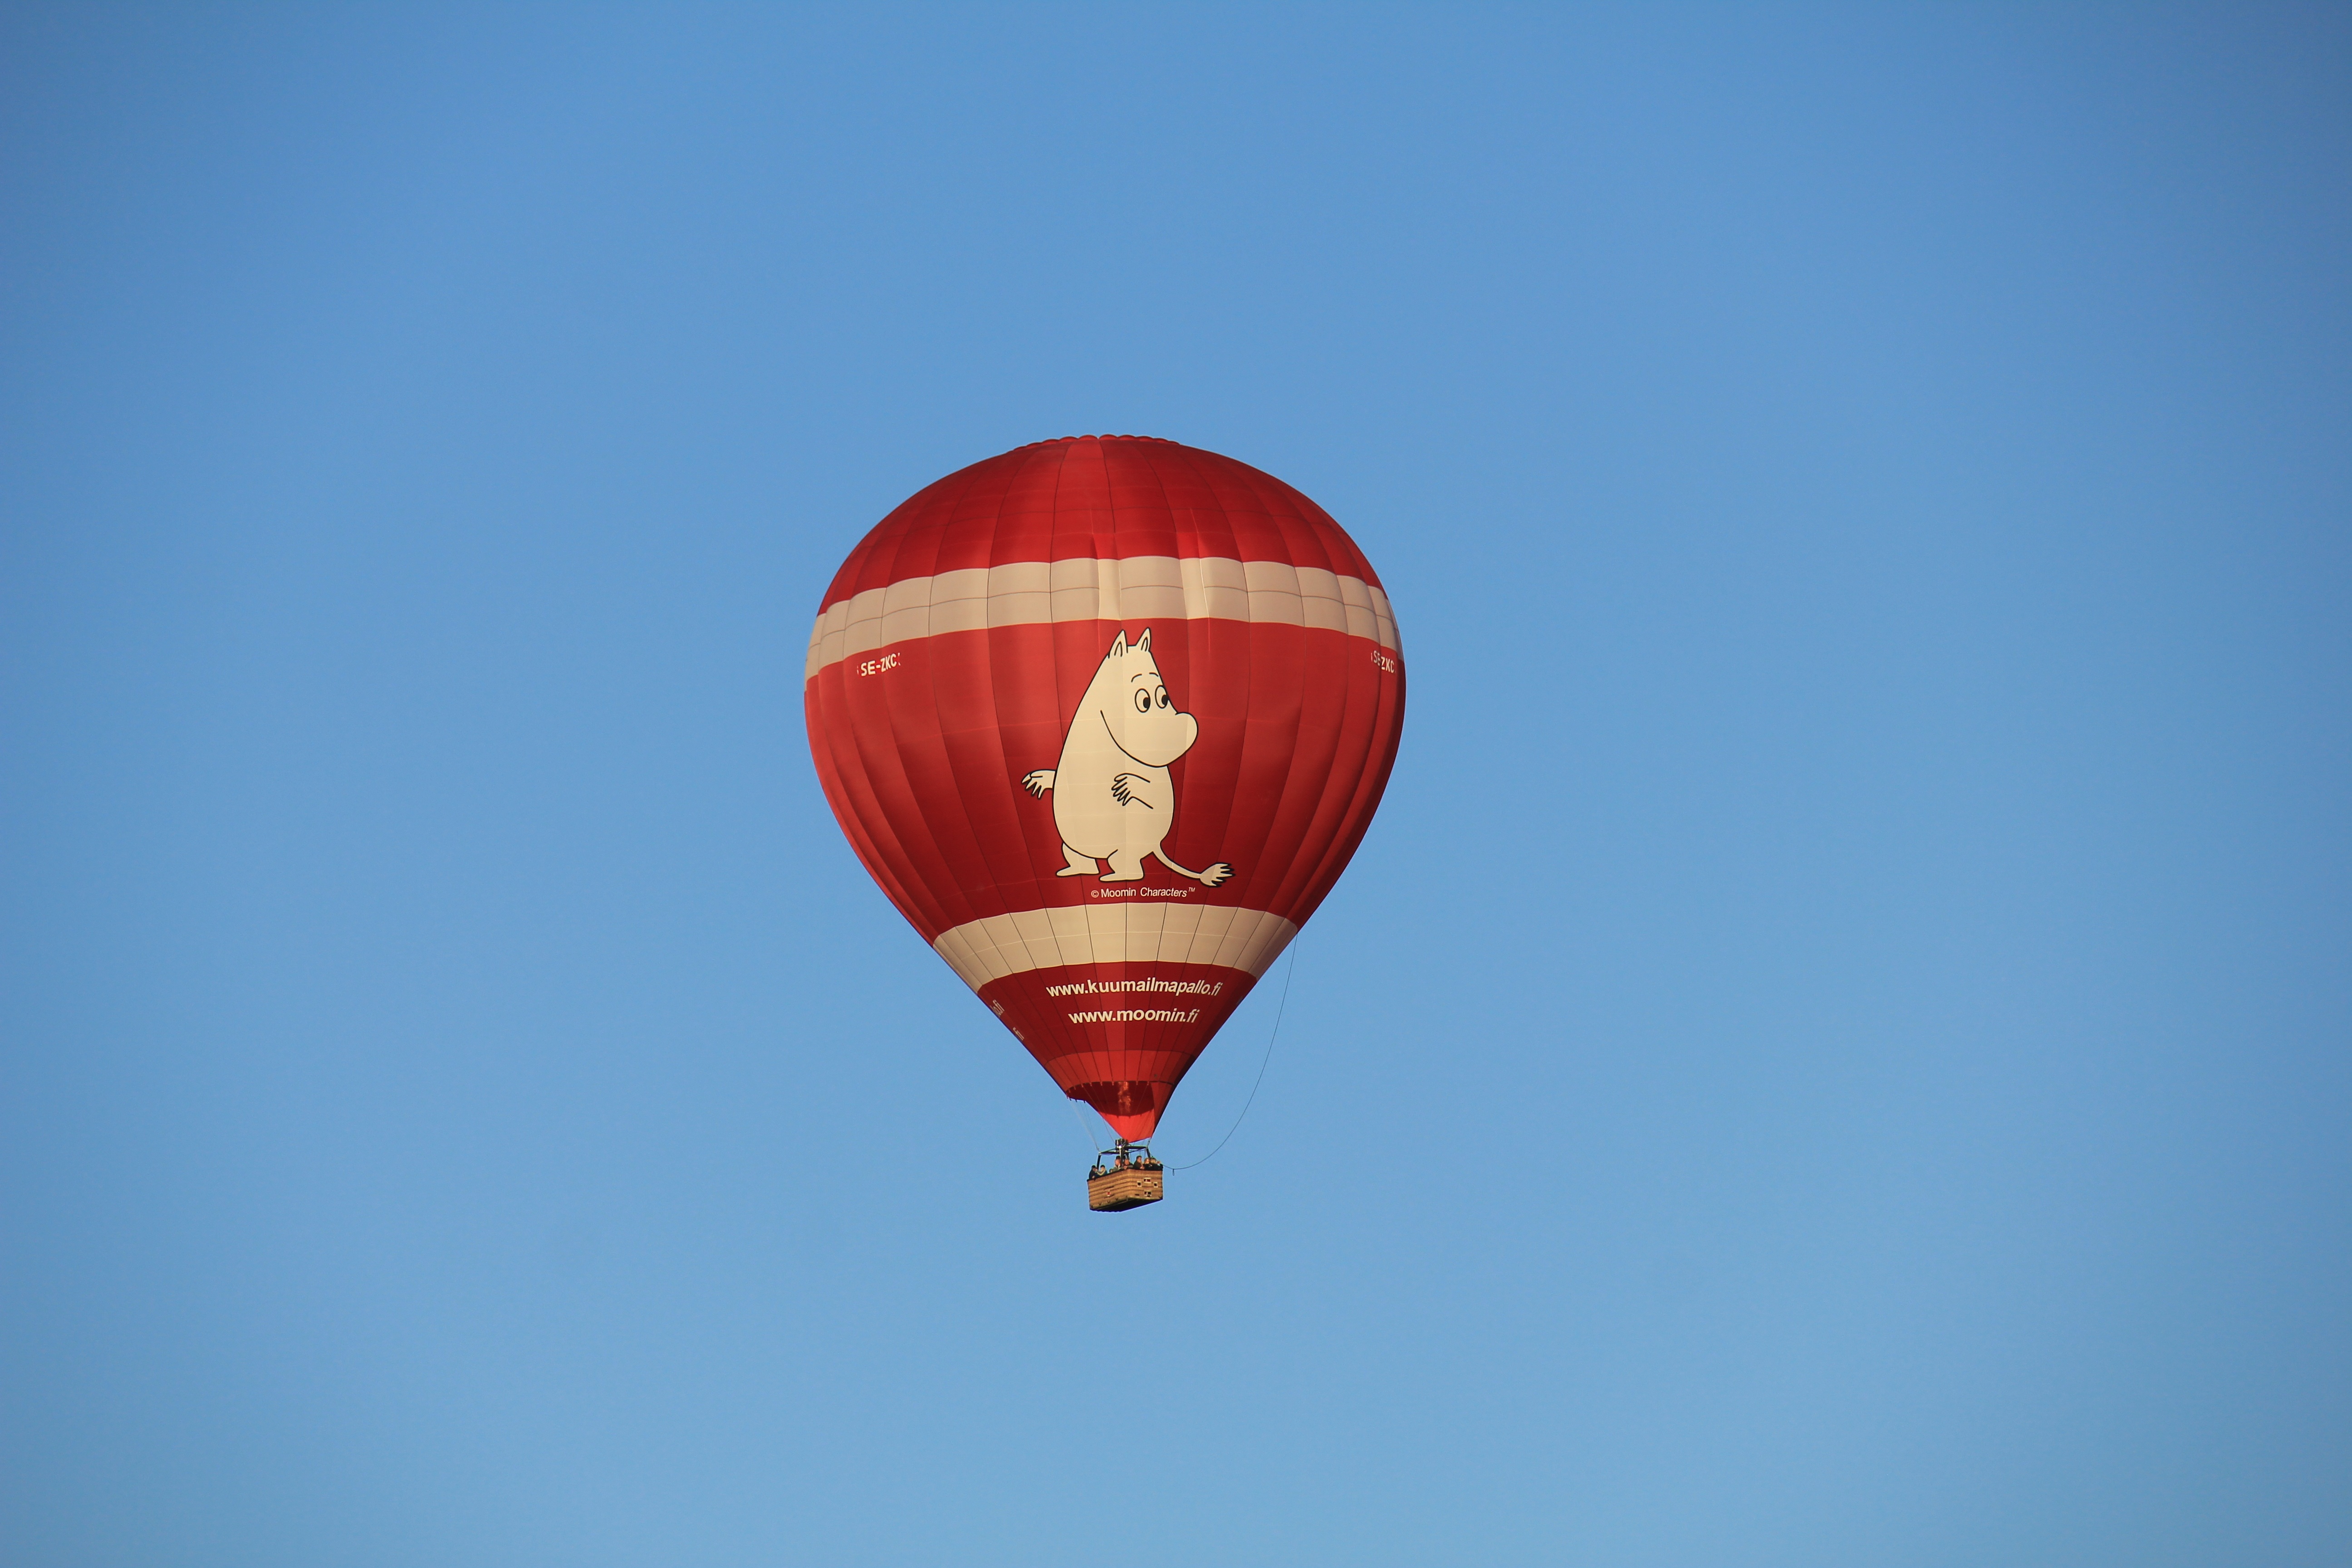
wing, balloon, hot air balloon, aircraft, red, vehicle, toy, himmel, hot air ballooning, atmosphere of earth, moomintroll